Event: Nepal Earthquake
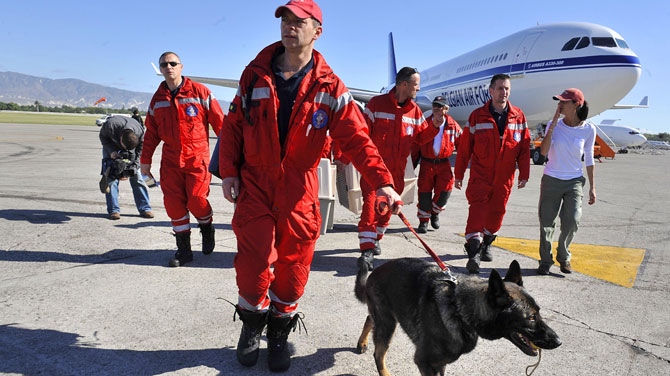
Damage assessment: no_damage